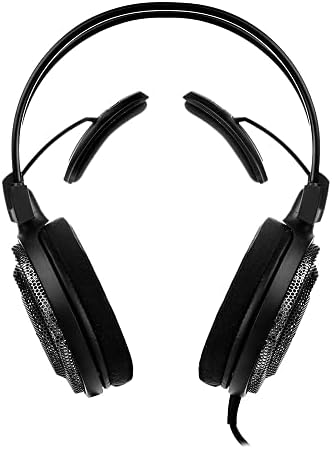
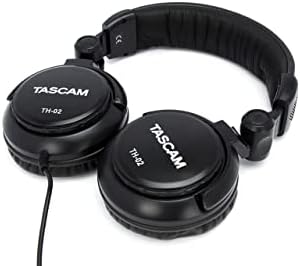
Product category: headphones
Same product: no